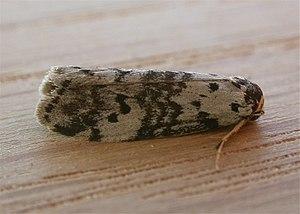
Thallarcha fusa est une espèce d'insectes lépidoptères de la famille des Arctiidae.